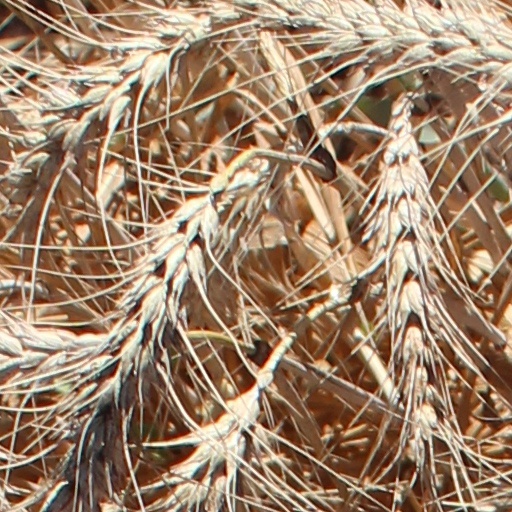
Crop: wheat